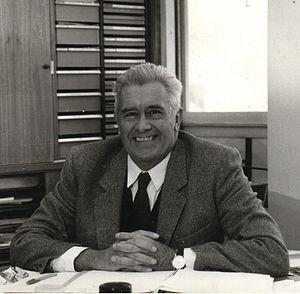
Maxime Lamotte dans son laboratoire au mois de juillet 1986. Photo prise par Françoise Lamotte, sa femme. Description Maxime Lamotte dans son laboratoireDate Juillet 1986Source Françoise LamotteAuthor Françoise Lamotte Maxime Lamotte dans son laboratoire
Maxime Lamotte, né à Paris le 26 juin 1920 et mort à Collobrières le 31 août 2007, est un scientifique français, biologiste, généticien et pionnier de l'écologie. Par ses études sur la génétique des populations, il s'est également intéressé à l'évolution.